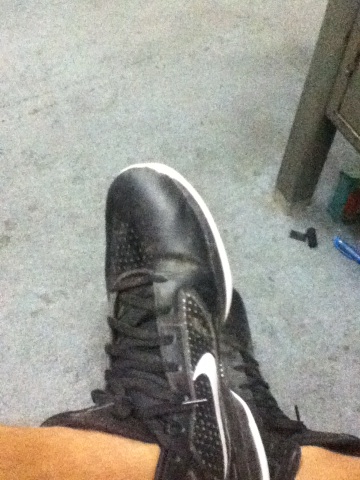Question: What size is this?
Answer: unanswerable